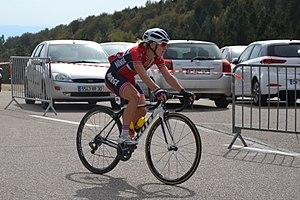
3ème étape du Tour féminin international de l'Ardèche 2016, lors de l’ascension du Mont Ventoux
Cecilie Gotaas Johnsen est une coureuse cycliste norvégienne.